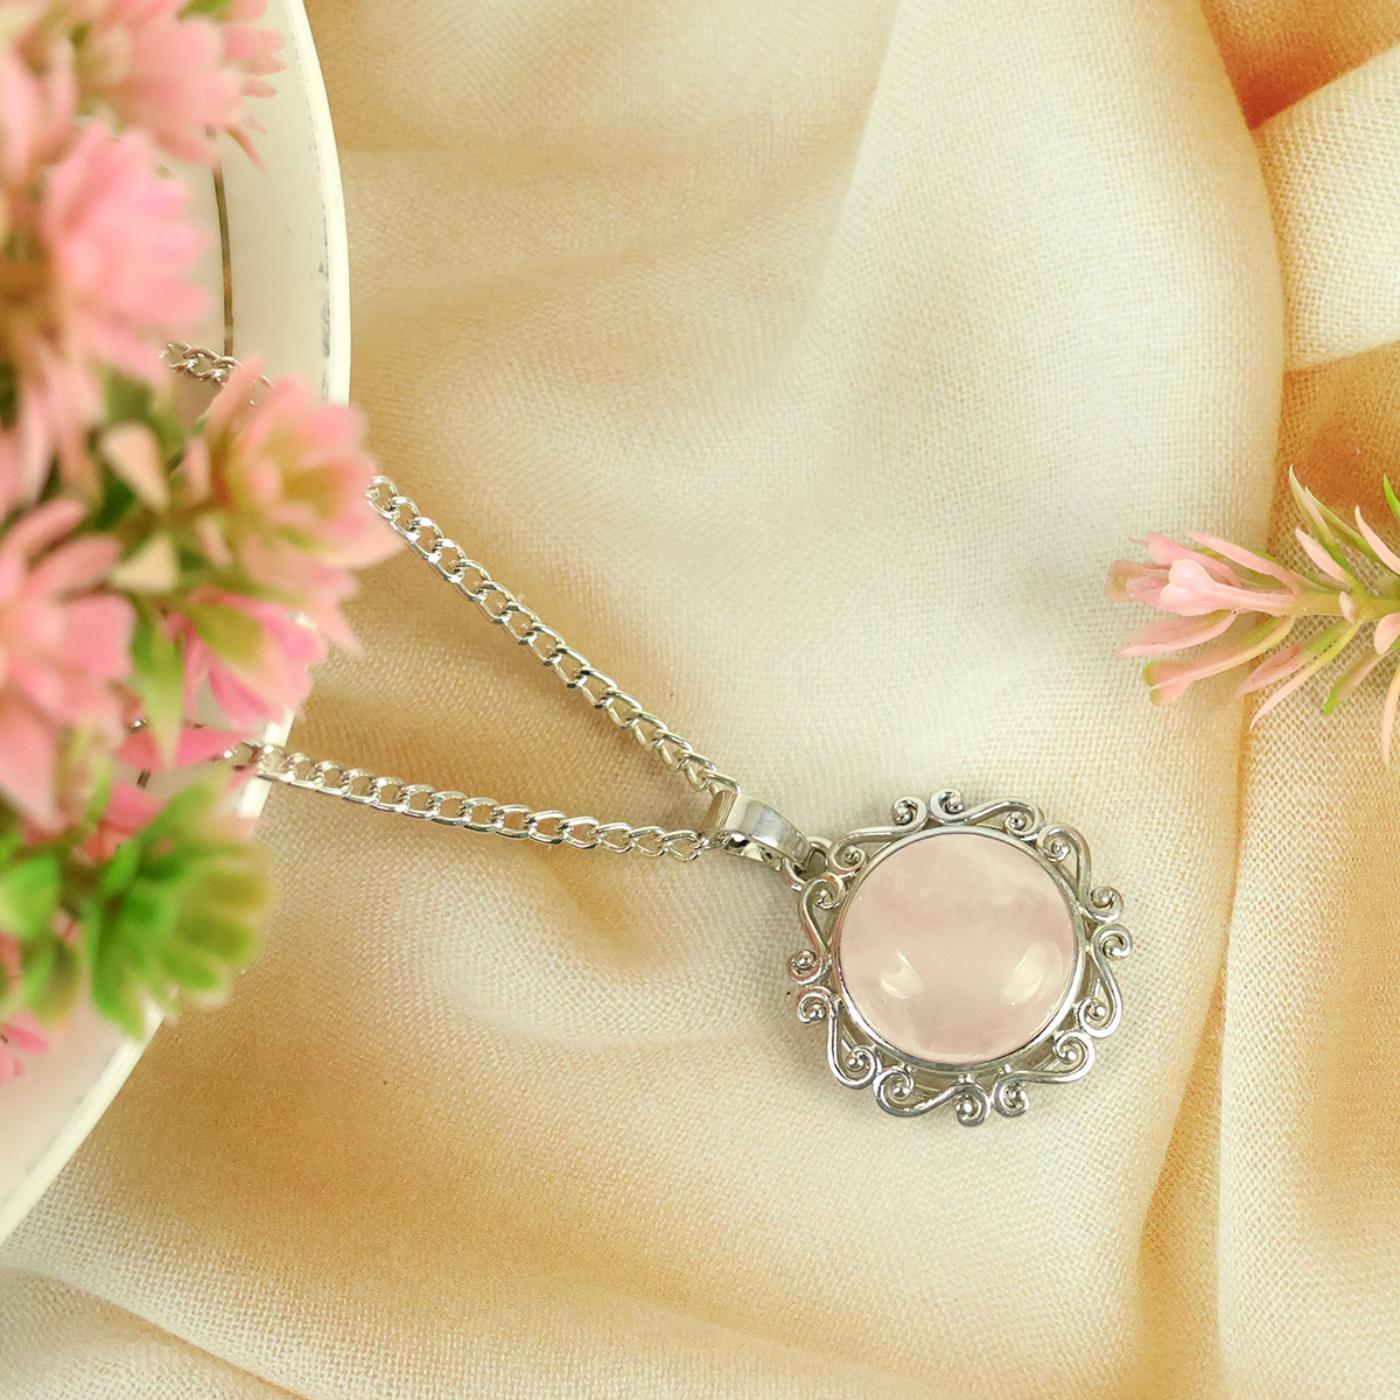
Reiki Crystal Products Rose Quartz Stone Pendant With Chain For Reiki Healing And Crystal healing
Type: Necklaces & Pendants
Brand: Reiki Crystal Products
Price: Rs. 399
Natural Crystal Stone Pendant | Height : 25 mm | Length - 25 mm Approx. Pendant Charged By Reiki Grand Master & Vastu Expert
Features: Natural Crystal Stone Pendant | Height : 25 mm | Length - 25 mm Approx. Pendant Charged By Reiki Grand Master & Vastu Expert,Natural Healing Stone Pendant for Reiki Healing, Crystal Healing, Numerology, Tarot, Astrology & Feng Shui,100% Authentic, Original and Natural Healing Crystal / Stone - small holes, crack marks on the surface or inside the stones are often visible,Material : Natural Healing Stones See Images & Product Description For Healing Properties /Advantages,Stylish Party-Daily-Office-Casual Wear Reiki Healing Stone Pendant / Locket for Men, Women, Boys, Girls. Best for Gifting & Personal Use.
Included: Pack Of 1 Rose Quartz Designer Pendant